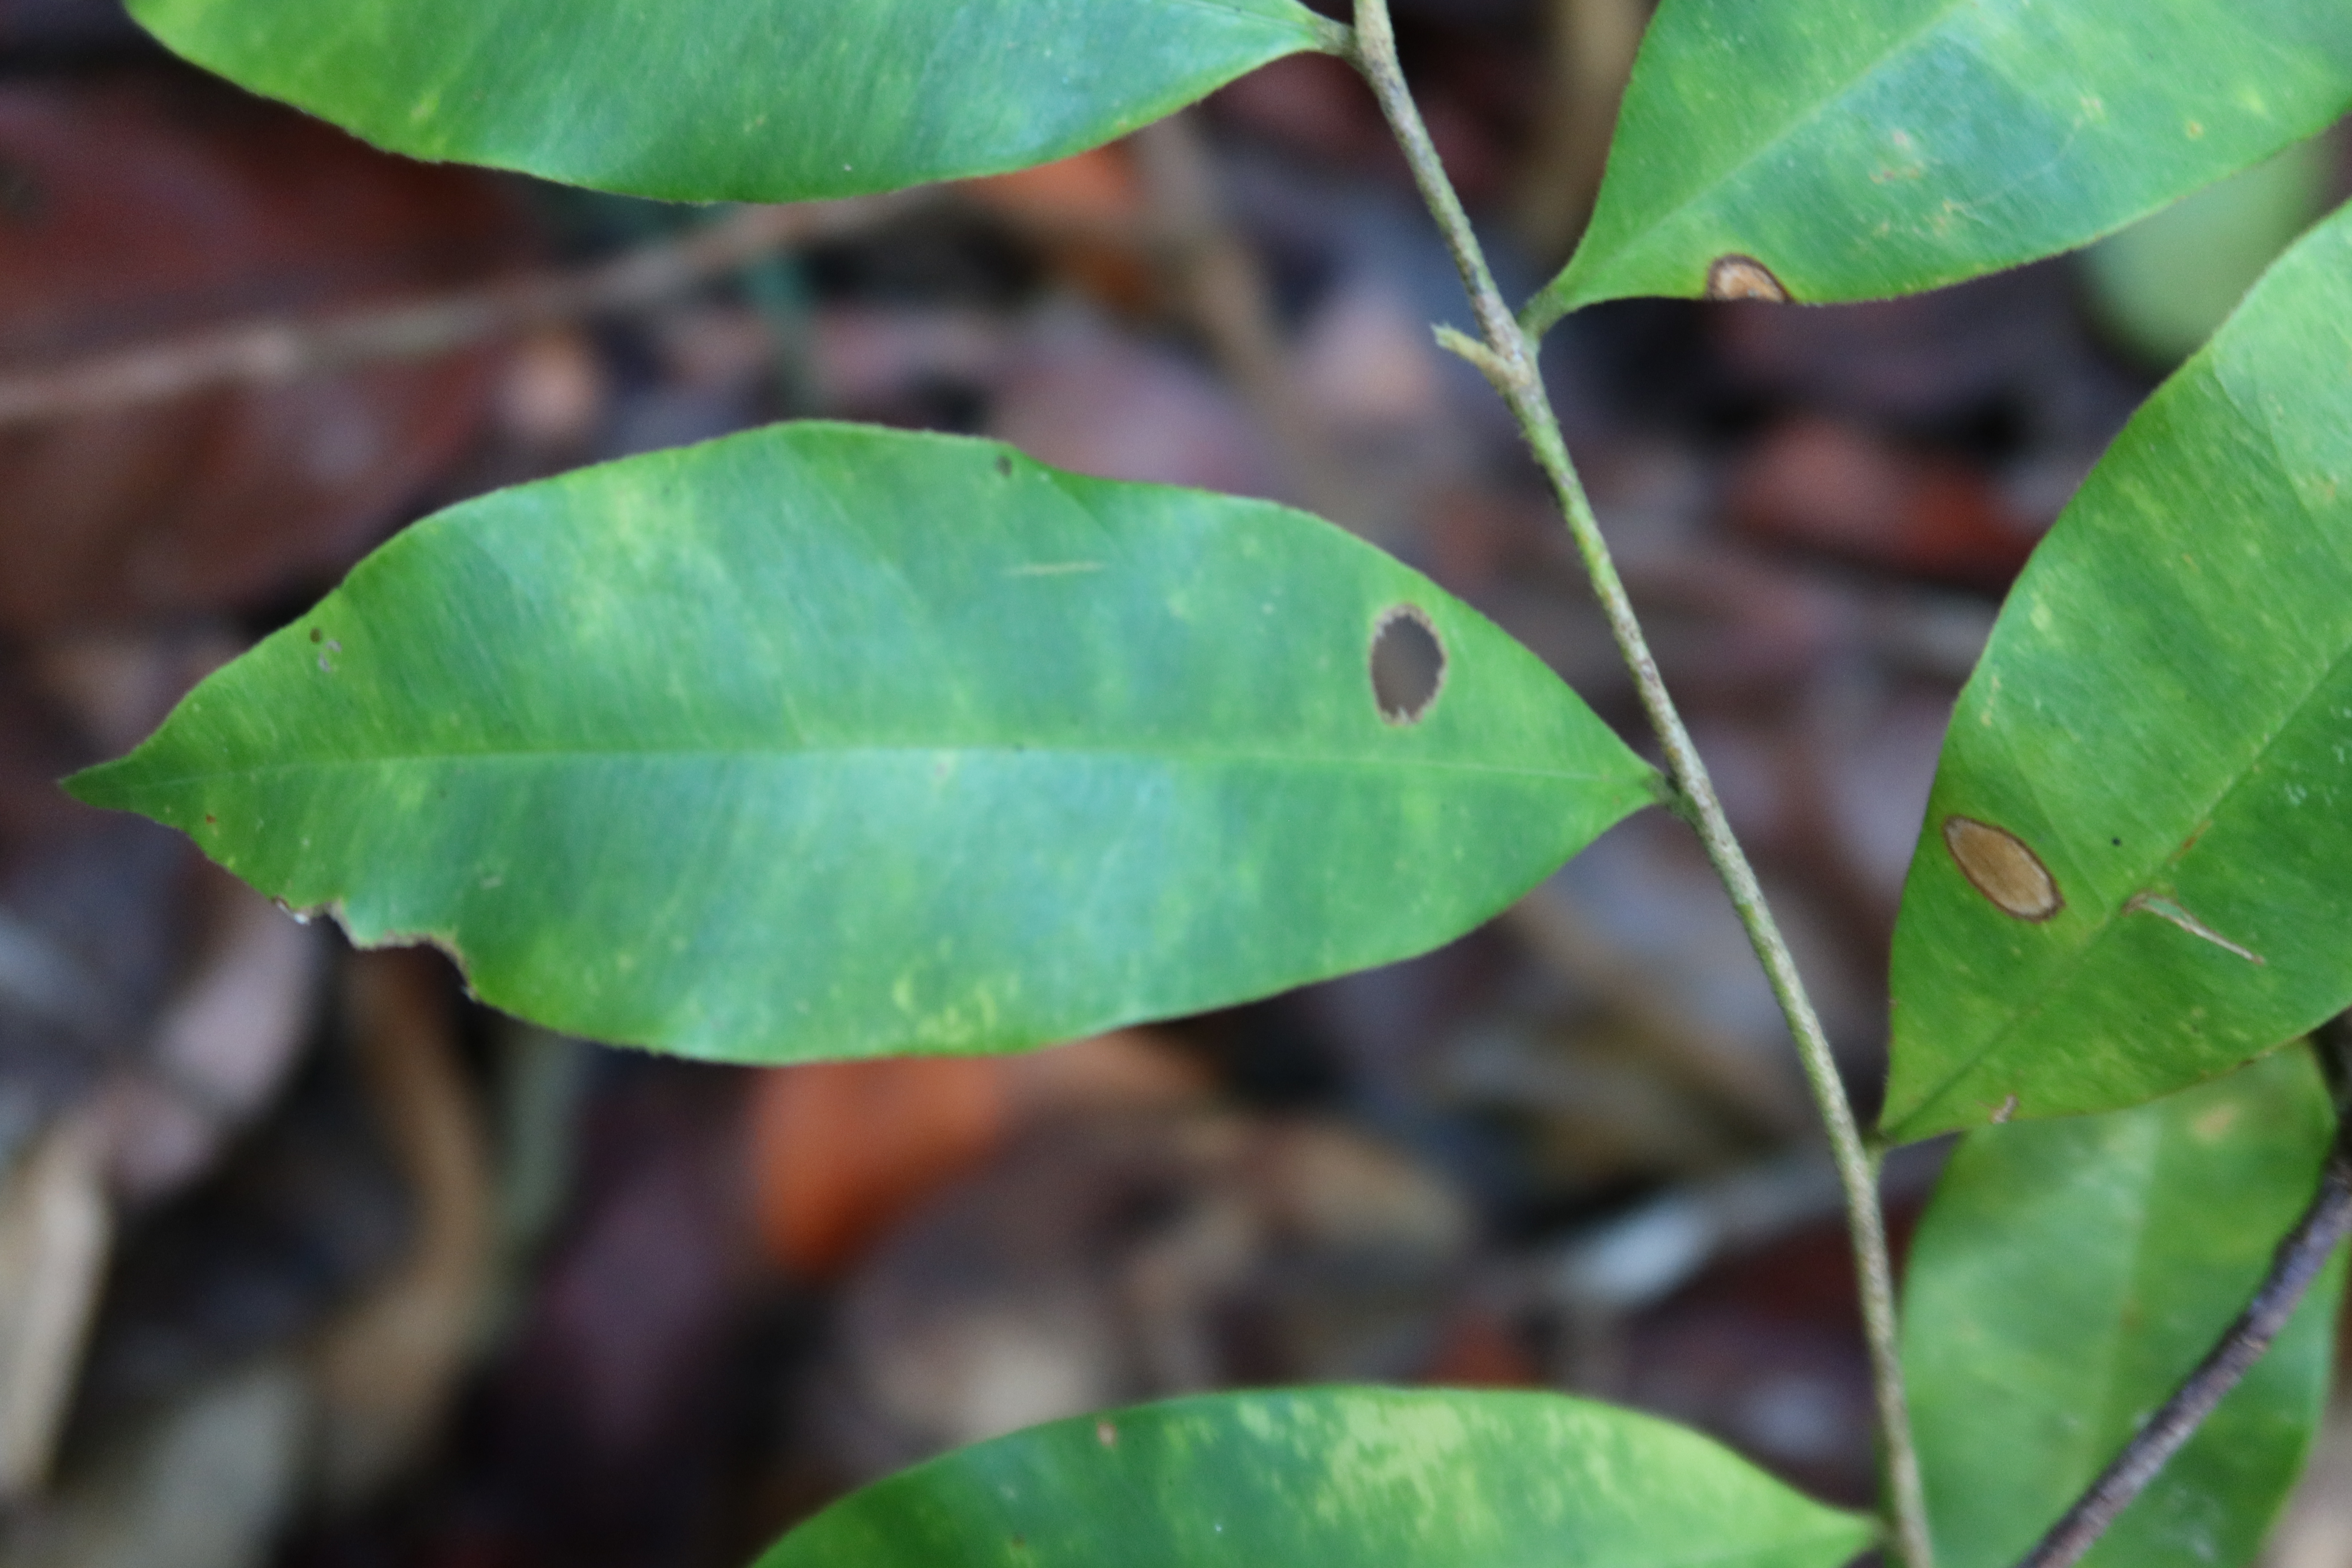
Label: Brown spots